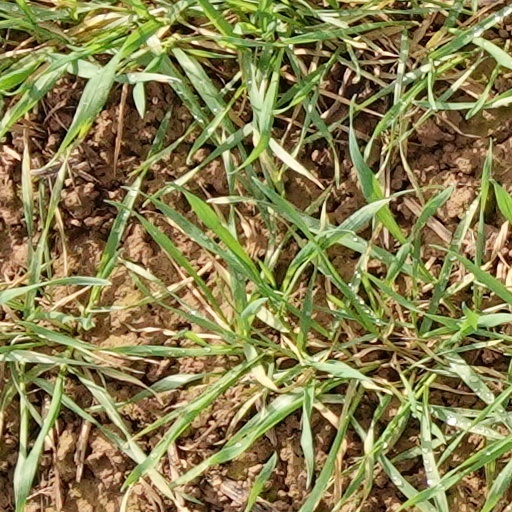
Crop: wheat